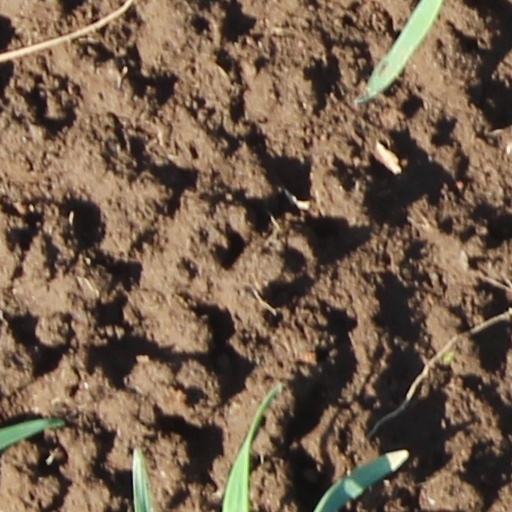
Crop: wheat